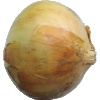
Label: white_onion